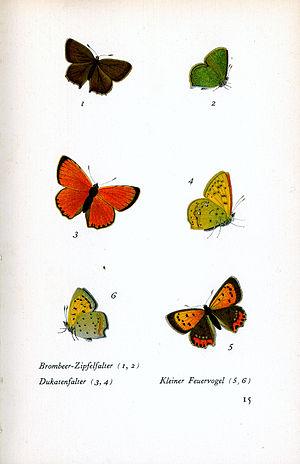
Jakob Hübner est un entomologiste allemand, né le 20 juin 1761 à Augsbourg et mort le 13 septembre 1826 dans cette même ville.